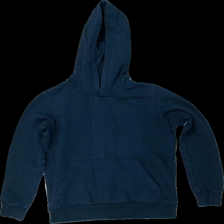
View: front
Type: Hoodie
Category: Children
Brand: Not in the list
Brand text on label: produkt
Colors: Blue
Material: 85% cotton 15% polyester
Cut: Regular
Size: 152
Season: All
Damage location: middle center
Damage 2 location: middle left
Damage 3 location: bottom right
Price range: 50-100
Recommended usage: Reuse
Description: blå hoodie